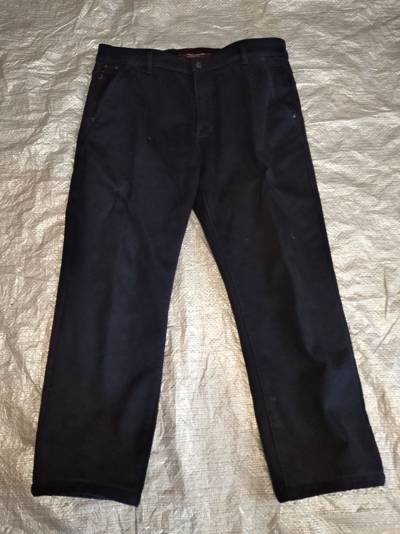
Waste category: clothes